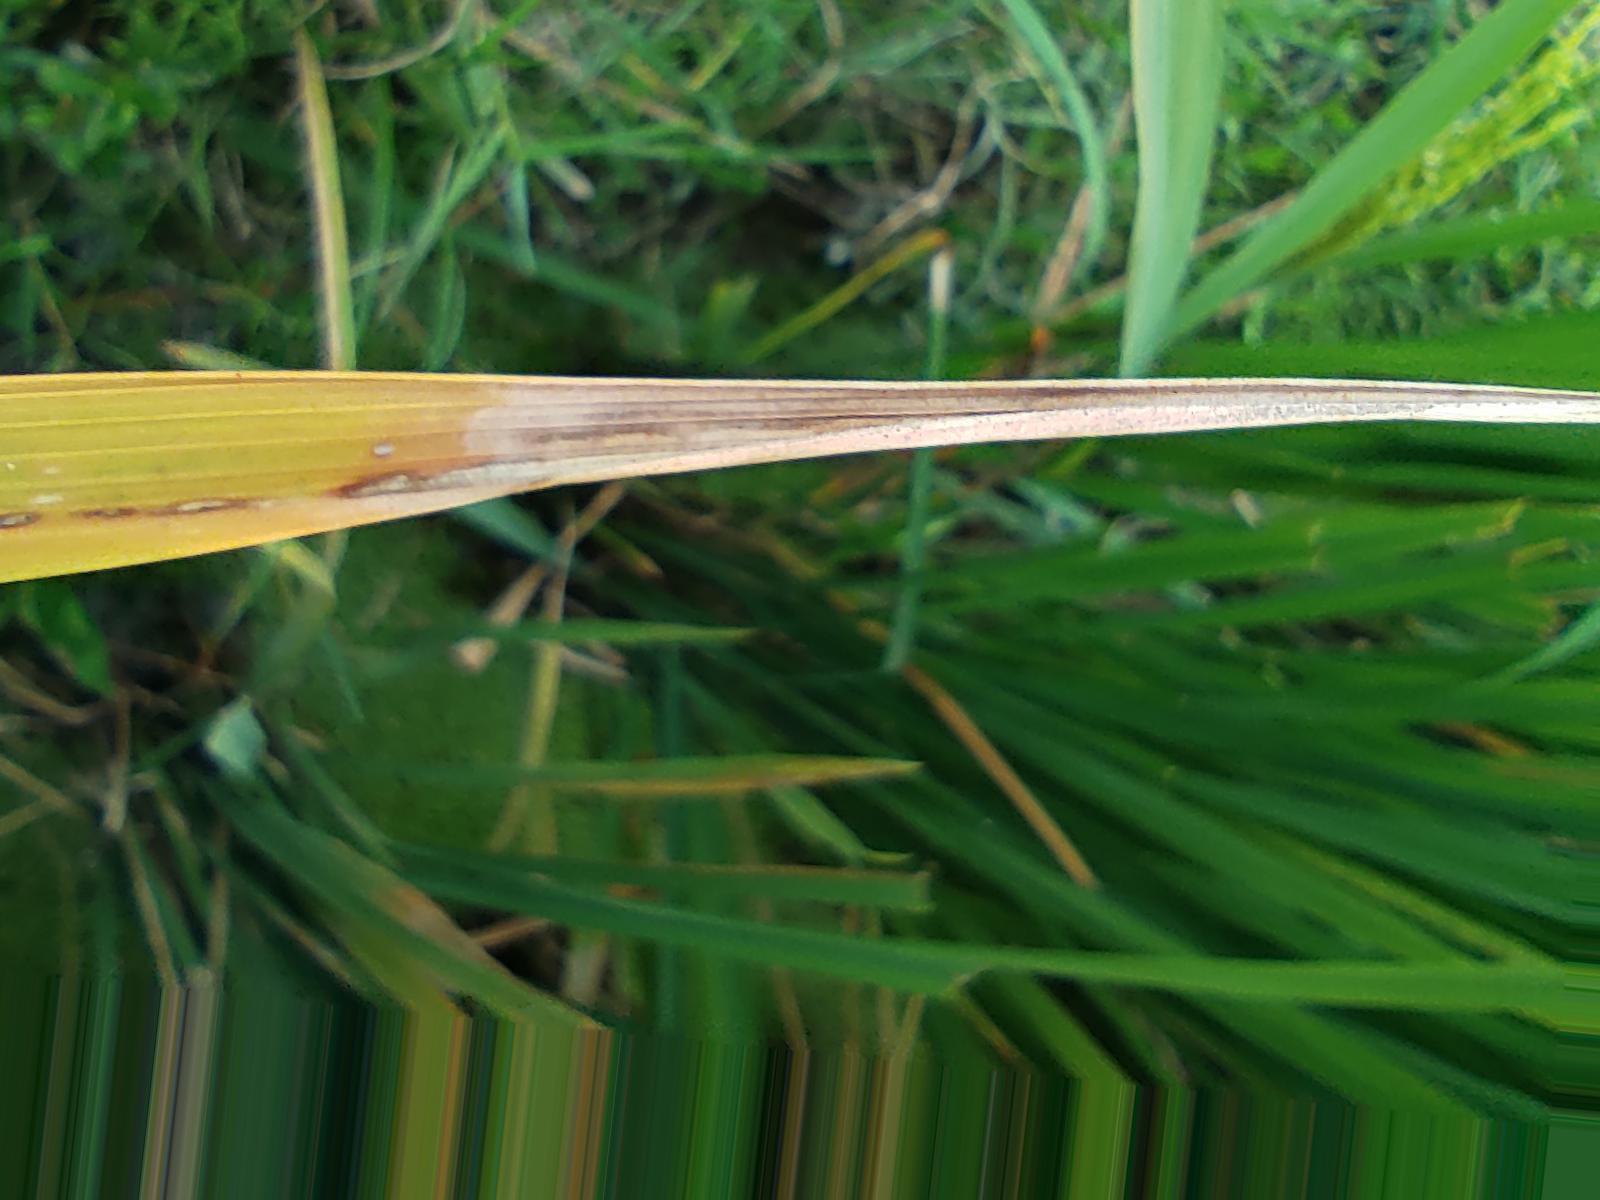
Nhãn: Bệnh Cháy lá ( Leaf scald )